Centenary of Western Australia

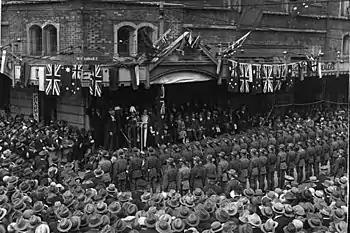
Crowd watching Sir William Campion at celebrations in August 1929, the placing of the Centenary plaque in the wall of the Perth Town Hall

Many locations in Western Australia had buildings or locations that became known as Centenary memorials; for example the Municipality of Fremantle built a Centenary Building, the Claremont Showground has a Centenary Pavilion that still stands, and Northam had a Centenary Hill.